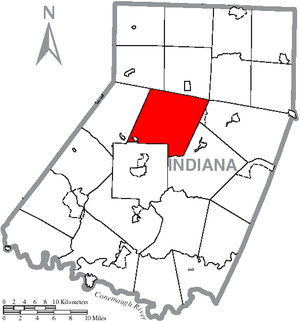
Rayne Township est un township situé au nord de la partie centrale du comté d'Indiana, en Pennsylvanie, aux États-Unis. En 2010, il comptait une population de 2 992 habitants.